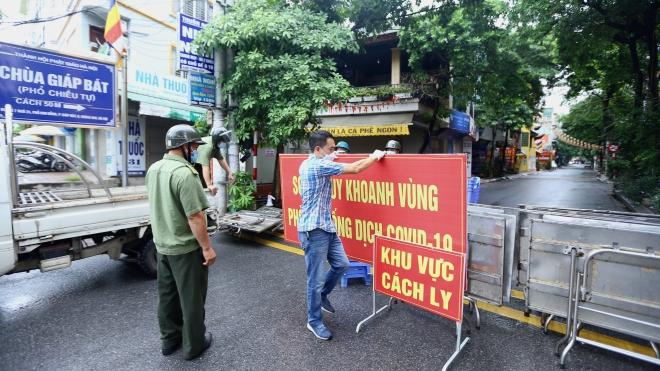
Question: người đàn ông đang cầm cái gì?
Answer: người đàn ông đang cầm một cái bảng